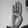
ASL letter: B